Black power movement

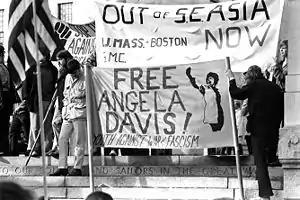
Protesters demanding the release of Angela Davis

The Black Panther Party initially utilized open-carry gun laws to protect party members and local Black communities from law enforcement. Party members also recorded incidents of police brutality by distantly following police cars around neighborhoods. Numbers grew slightly starting in February 1967, when the party provided an armed escort at the San Francisco airport for Betty Shabazz, Malcolm X's widow and keynote speaker at a conference held in his honor. By 1967, the SNCC began to fall apart due to policy disputes in its leadership, and many members left for the Black Panthers. Throughout 1967, the Panthers staged rallies and disrupted the California State Assembly with armed marchers. In 1956 the FBI developed COINTELPRO to investigate Black nationalist groups and others. By 1969, the Black Panthers and their allies had become primary COINTELPRO targets, singled out in 233 of the 295 authorized "Black nationalist" COINTELPRO actions. In 1968, the Republic of New Afrika was founded, a separatist group seeking a Black country in the southern United States, only to dissolve by the early 1970s.